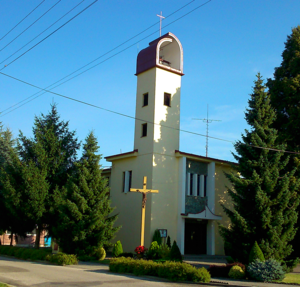
Pažiť est un village de Slovaquie situé dans la région de Trenčín.